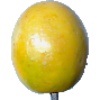
Label: maracuja